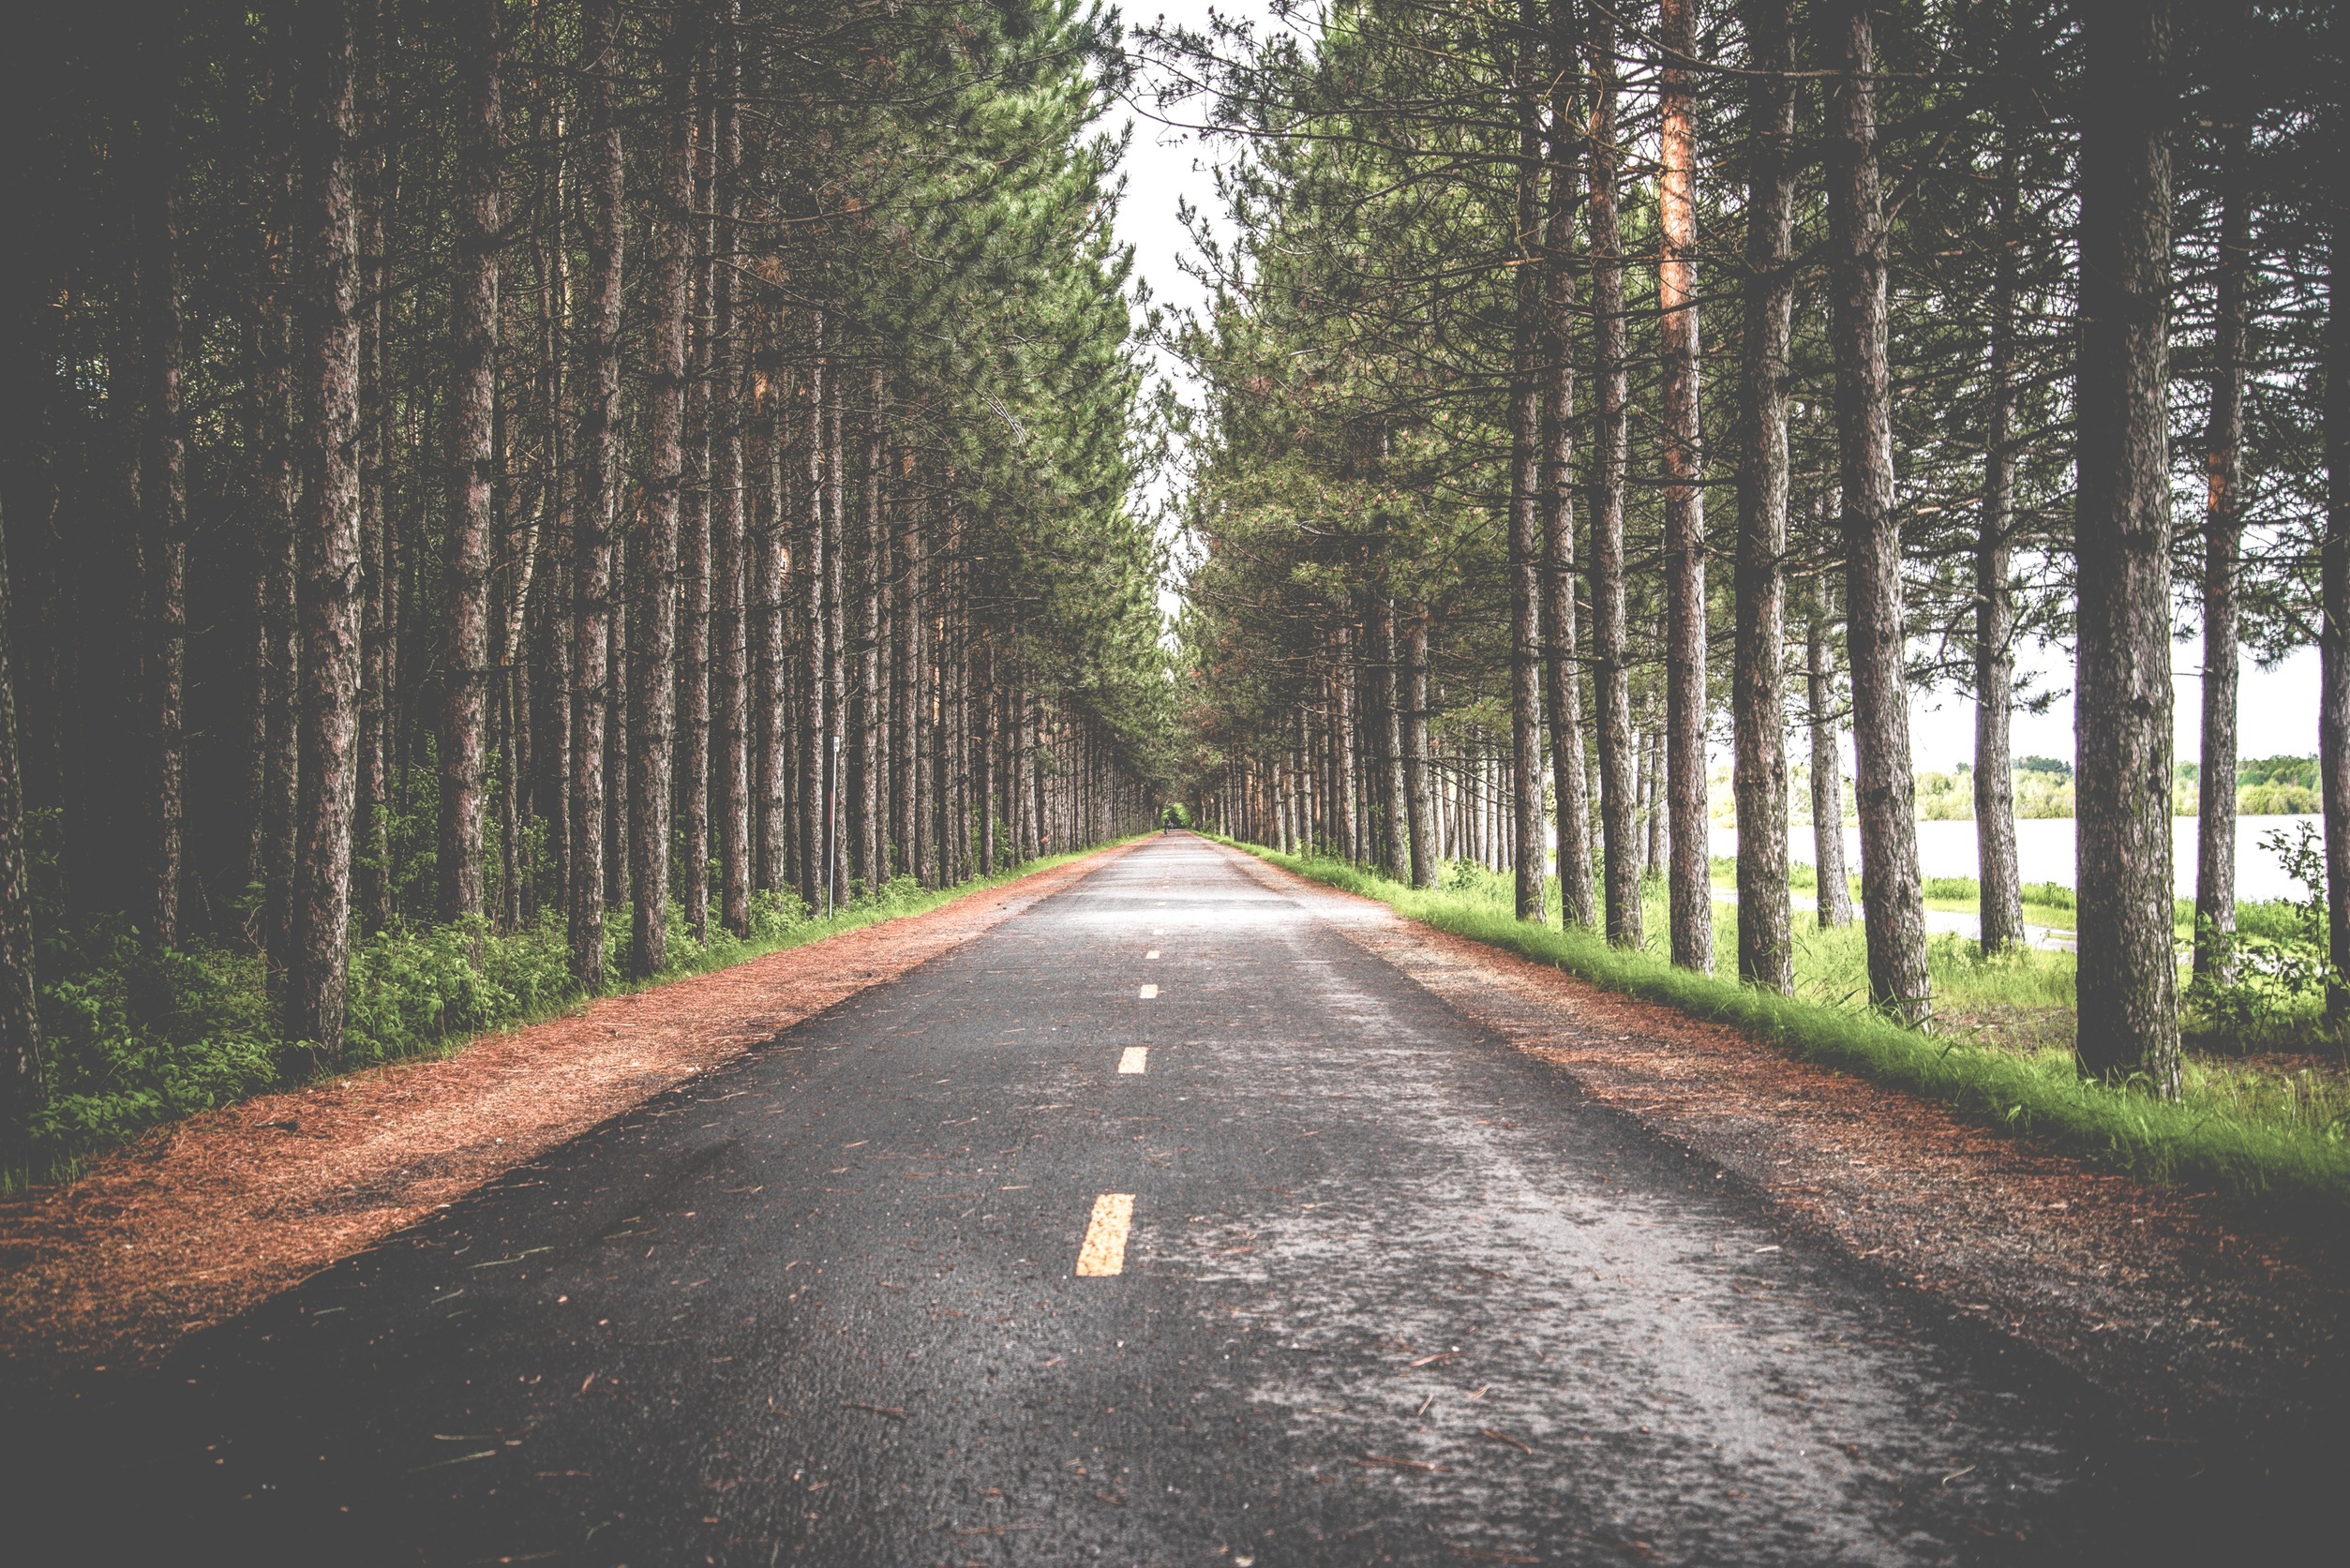
tree, nature, forest, plant, road, trail, street, sunlight, asphalt, pavement, rural, direction, scenic, journey, scenery, soil, lane, trees, woods, roadway, infrastructure, way, woodland, habitat, natural environment, atmospheric phenomenon, woody plant